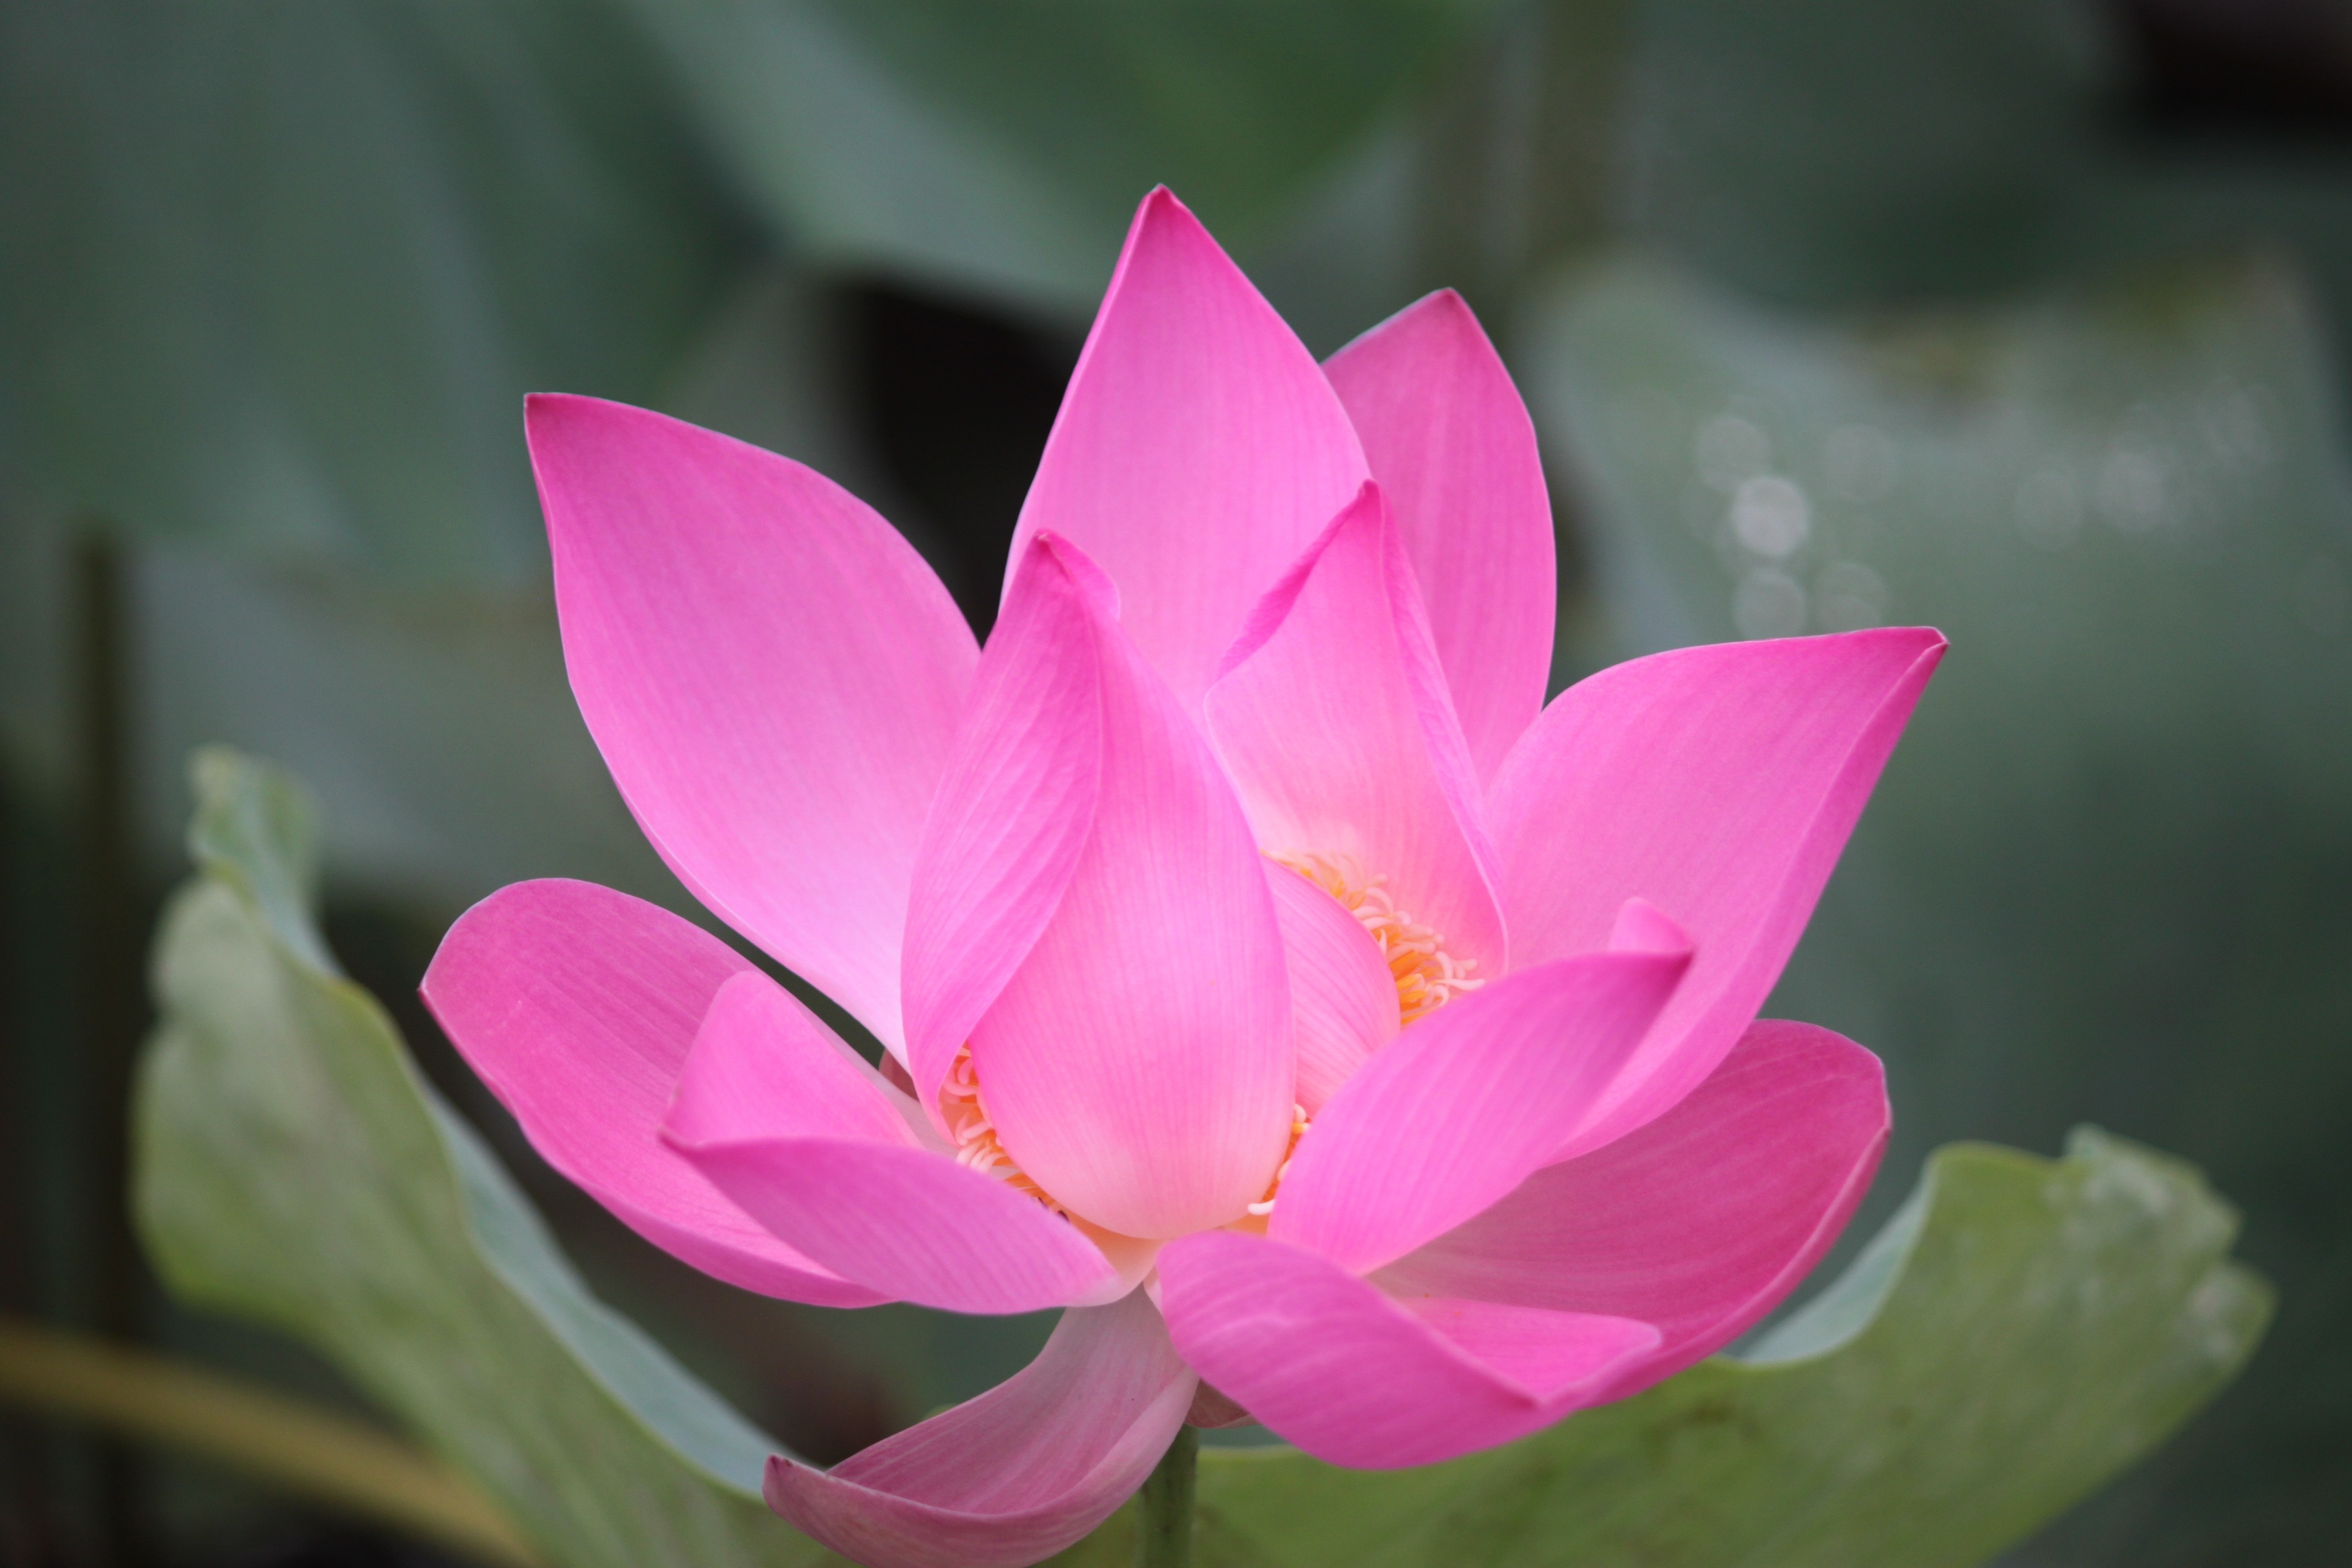
water, plant, flower, petal, green, pink, sacred lotus, aquatic plant, flora, plants, flowers, lotus, gorgeous, macro photography, flowering plant, water plants, land plant, lotus family, proteales, lotus air